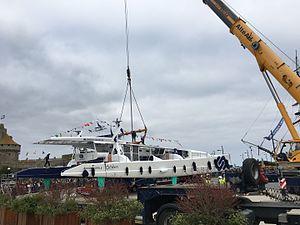
Bâteau Energy Observer quelques minutes avant sa mise à l'eau dans le port de Saint-Malo, France.